Itzehoe station

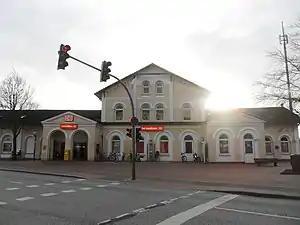

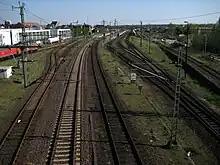
View over the tracks, on the left is the location of the former Itzehoe workshop, on the right is the hump

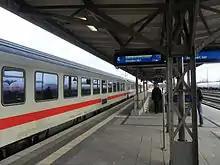
Intercity to Dresden Hbf

Itzehoe station is a railway station in the town of Itzehoe in the German state of Schleswig-Holstein. It is located on the Marsh Railway, which is electrified from Elmshorn up to this point. It is classified by Deutsche Bahn as a category 3 station.